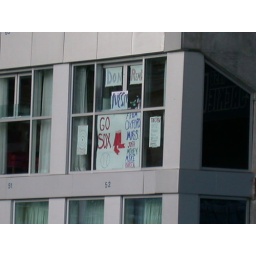
Pro-Red Sox signs in the windows of the SkyDome Hotel.